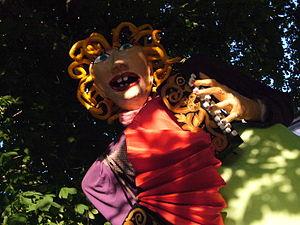
Un des personnages en carton-pâte installé dans les rues de Saint-Flour (Cantal, France), à l'occasion du 8ème festival des Hautes Terres, du 27 au 29 juin 2008.
Saint-Flour est une commune française située dans le département du Cantal en région administrative Auvergne-Rhône-Alpes.